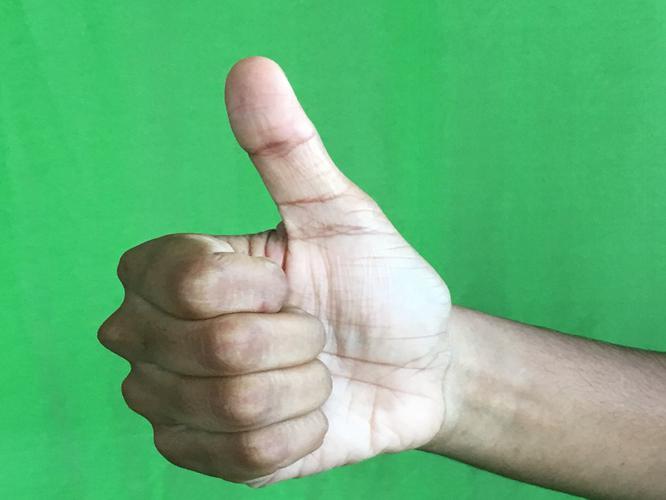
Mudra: Sikharam
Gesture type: single_hand